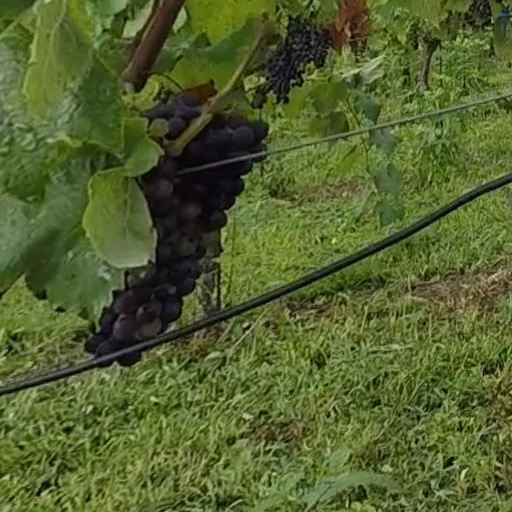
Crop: grape